Ragtime

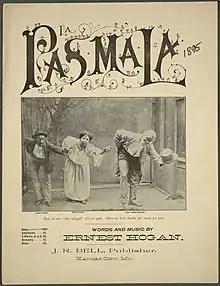
Cover for "La Pas Ma La" sheet music (1895). Words and music by Ernest Hogan.

The first ragtime composition to be published was "La Pas Ma La" in 1895. It was written by minstrel comedian Ernest Hogan. Kentucky native Ben Harney composed the song "You've Been a Good Old Wagon But You Done Broke Down" the following year in 1896. The composition was a hit and helped popularize the genre to the mainstream. Another early ragtime pioneer was comedian and songwriter Irving Jones.